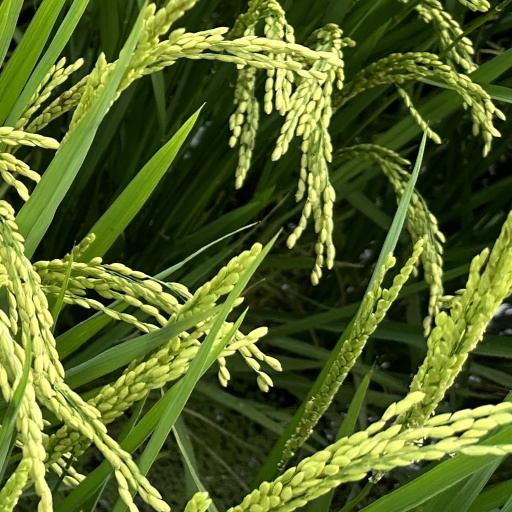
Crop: rice